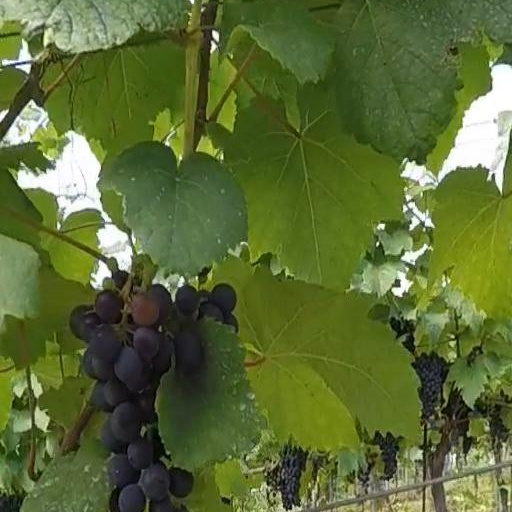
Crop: grape